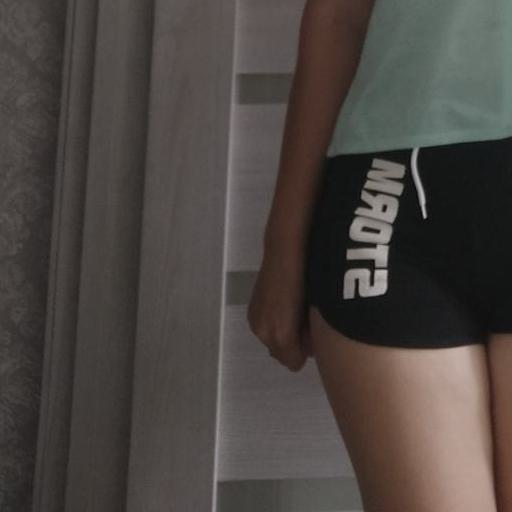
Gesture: no_gesture